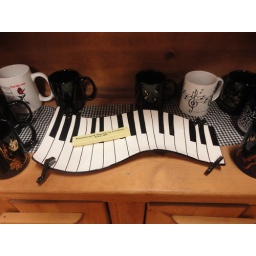
A beautiful keyboard plate I found in the music store